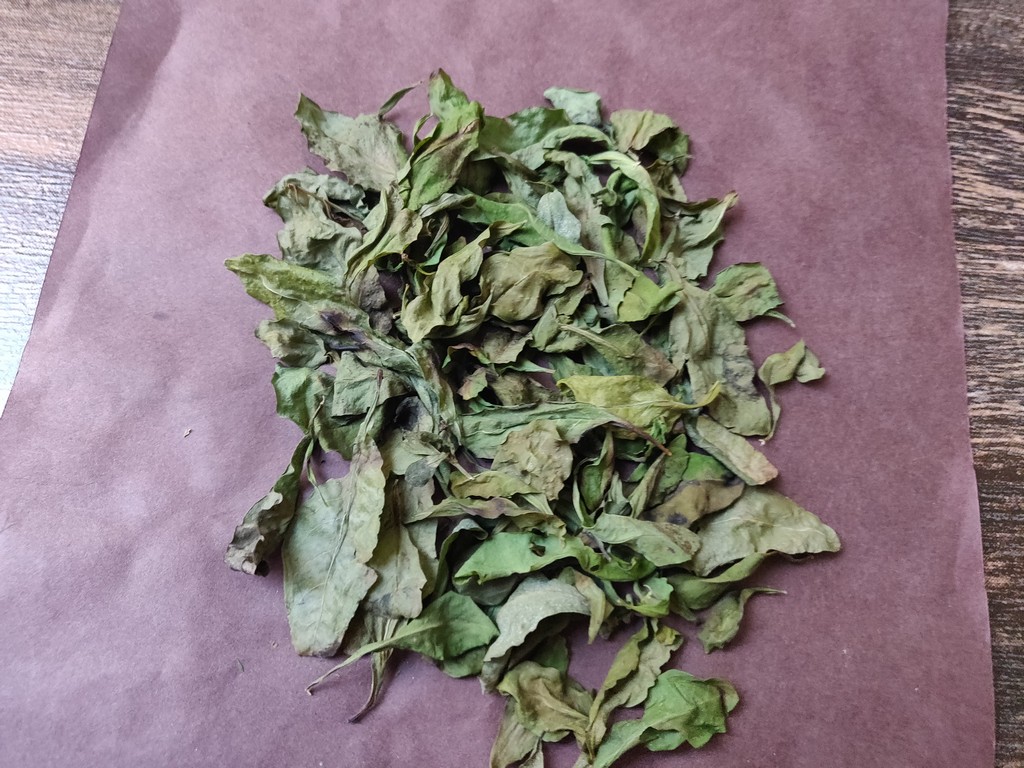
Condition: Dried
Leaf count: multiple
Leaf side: unknown